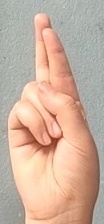
ASL sign: R